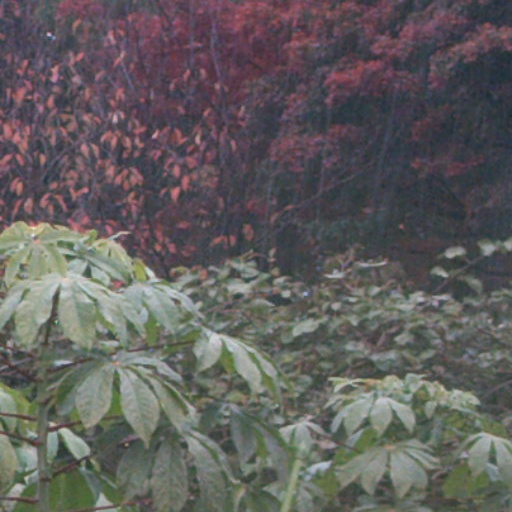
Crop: cassava